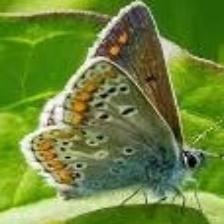
Species: BROWN ARGUS
Butterfly family (ImageNet category): lycaenid_butterfly